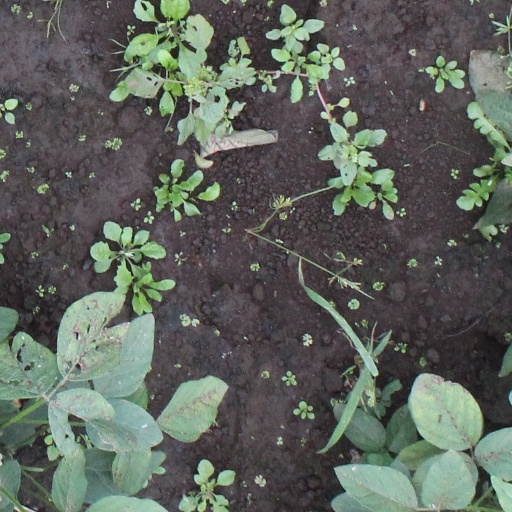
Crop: soybean